Julie Page

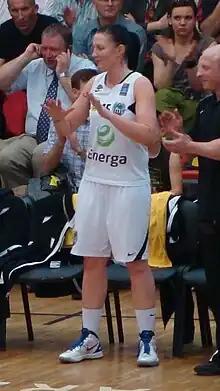

Julie Page (born 21 April 1983) is a basketball player for Great Britain women's national basketball team. She is tall and when playing weighed 90 kg and was part of the squad for the 2012 Summer Olympics.